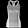
Label: T - shirt / top